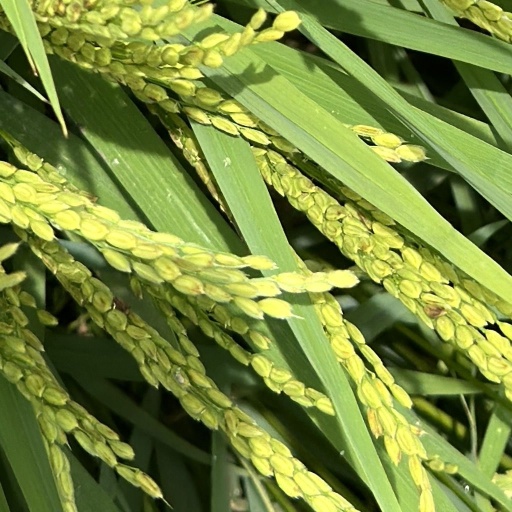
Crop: rice